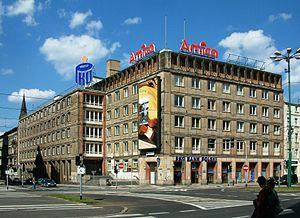
L'université Adam-Mickiewicz de Poznań est l'université pluridisciplinaire publique de Poznań, capitale de la région de Grande-Pologne. Elle a été créée le 7 mai 1919 et a reçu son nom actuel en 1955.